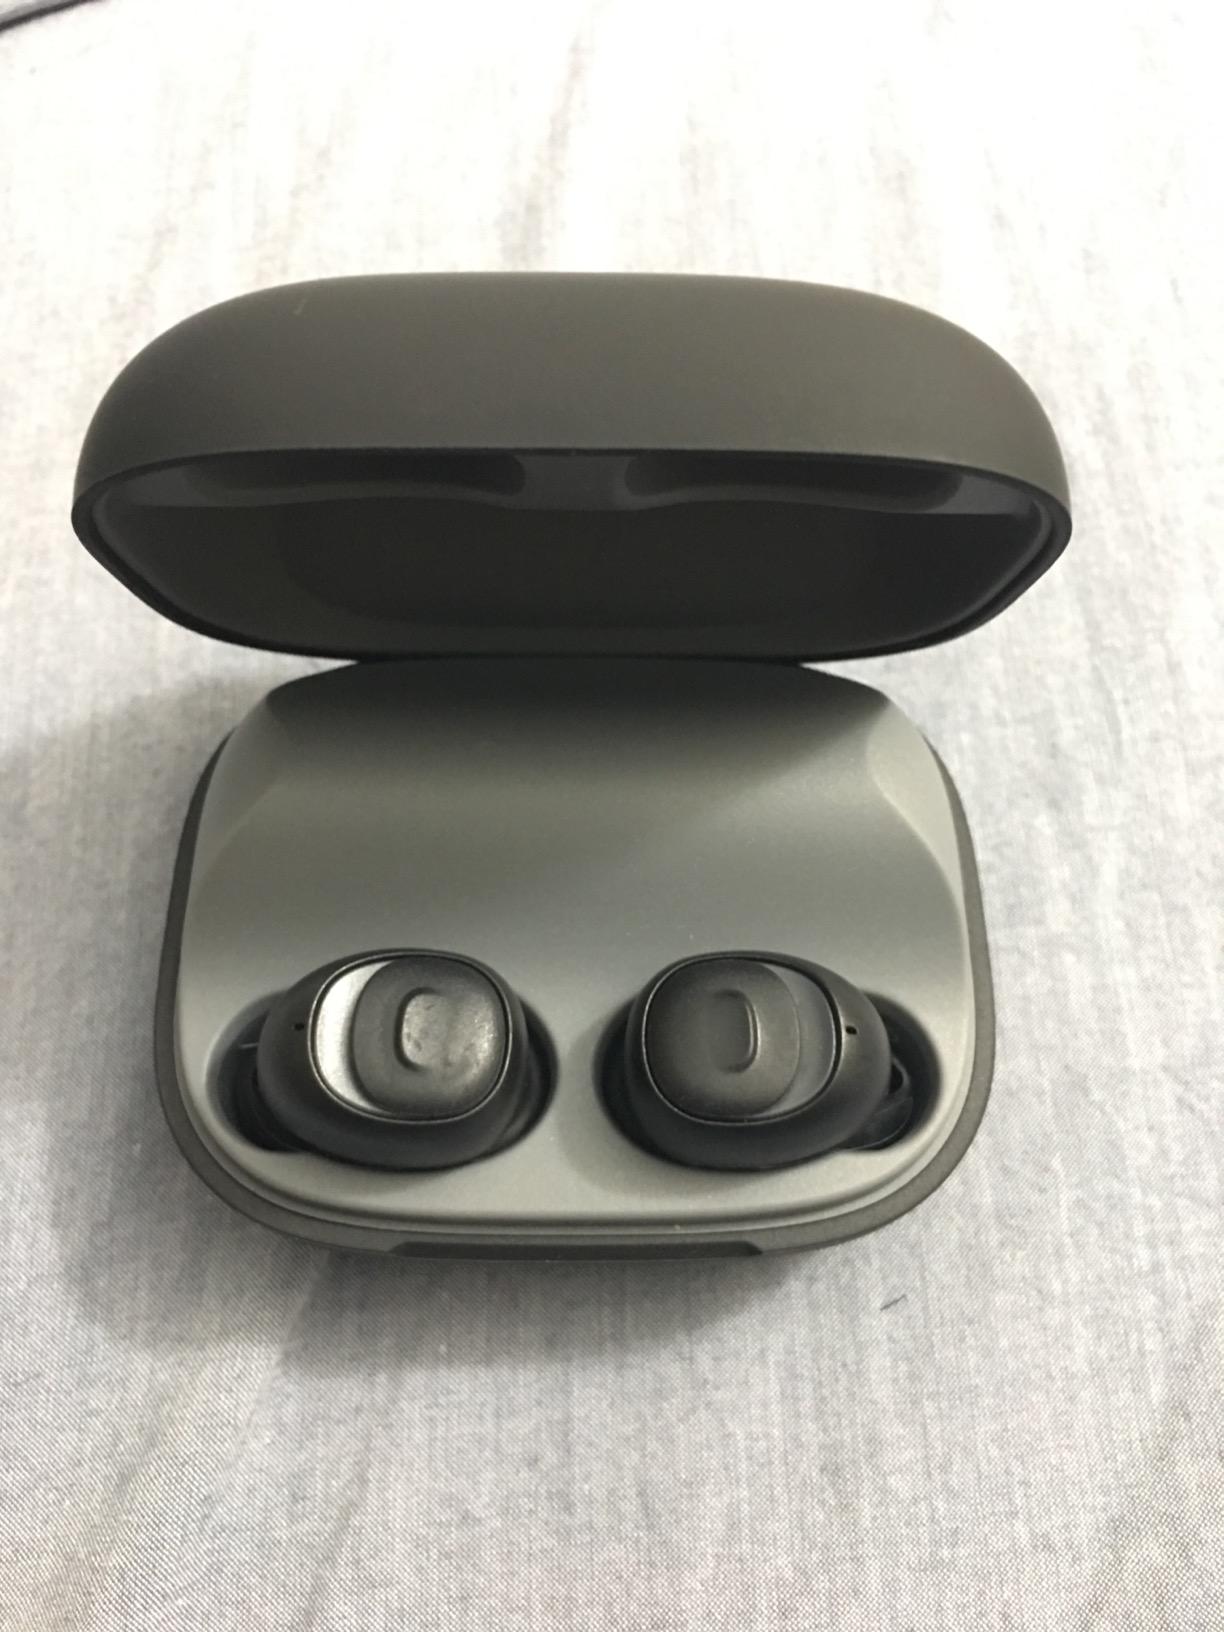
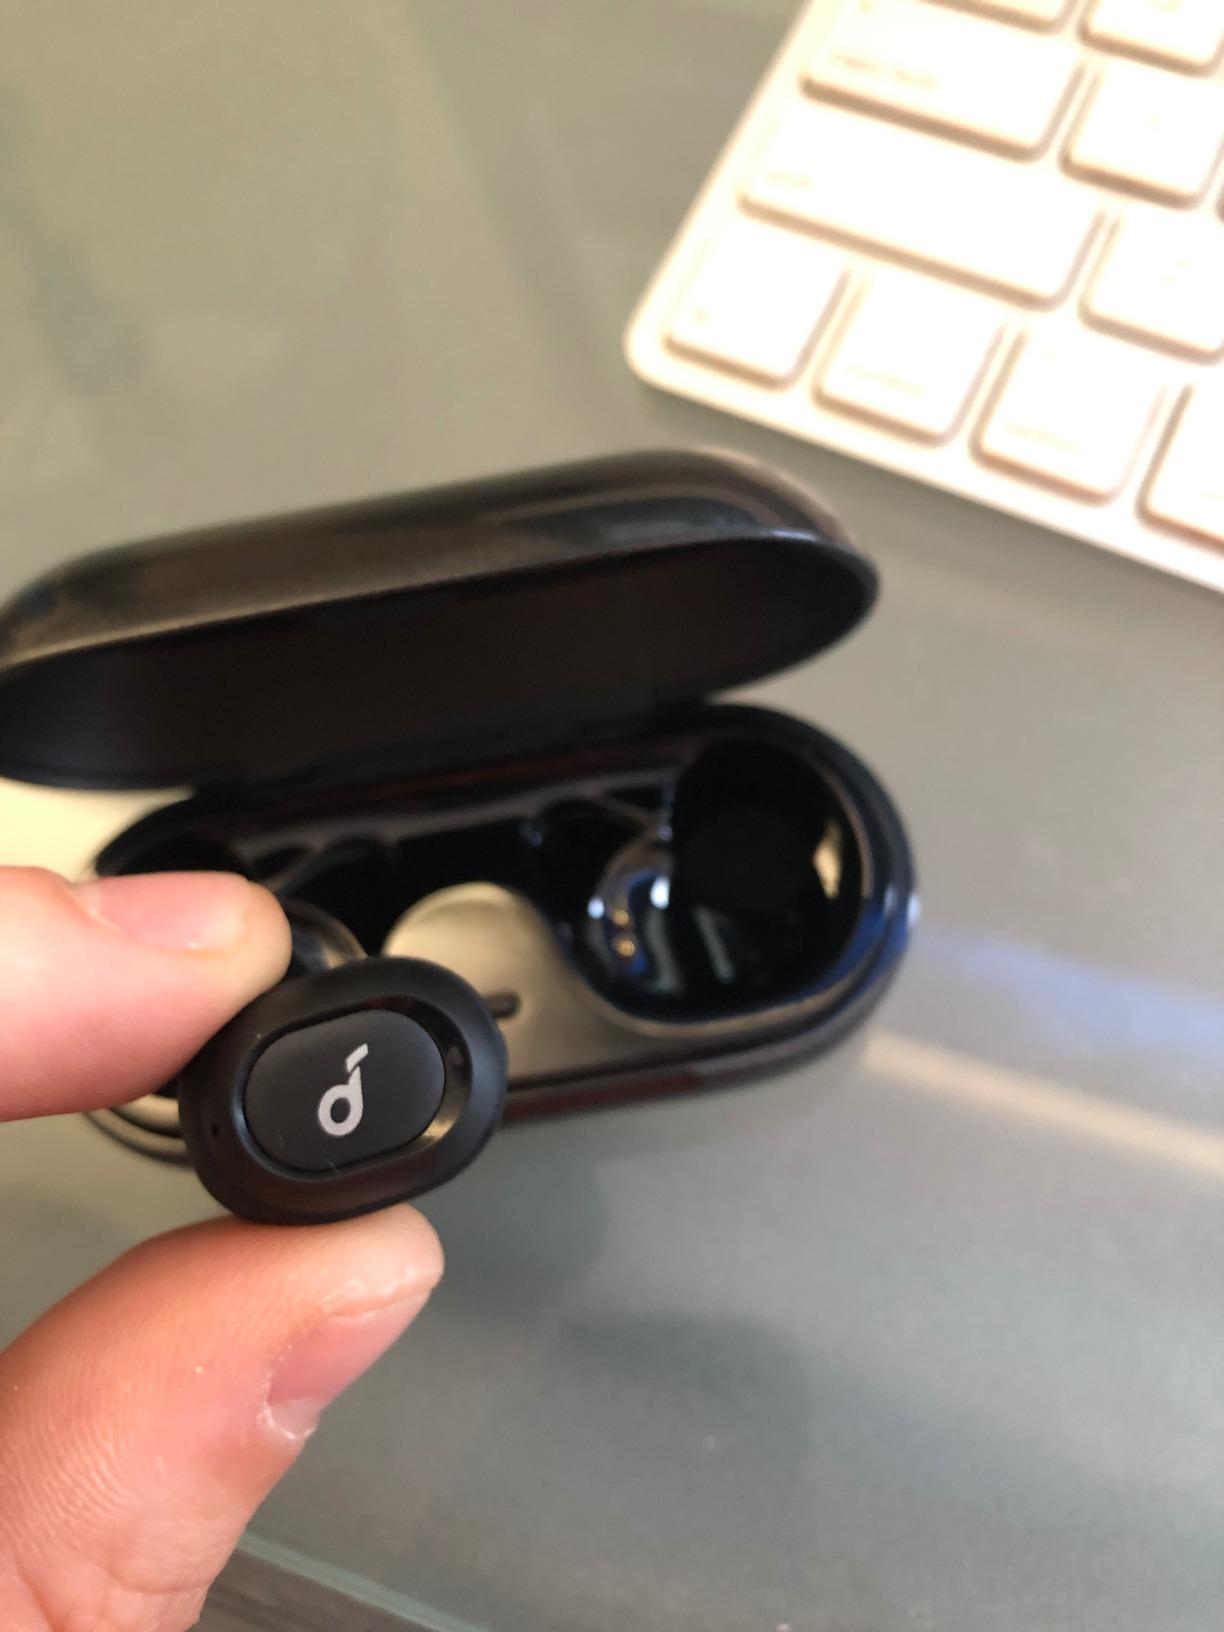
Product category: earbuds
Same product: no